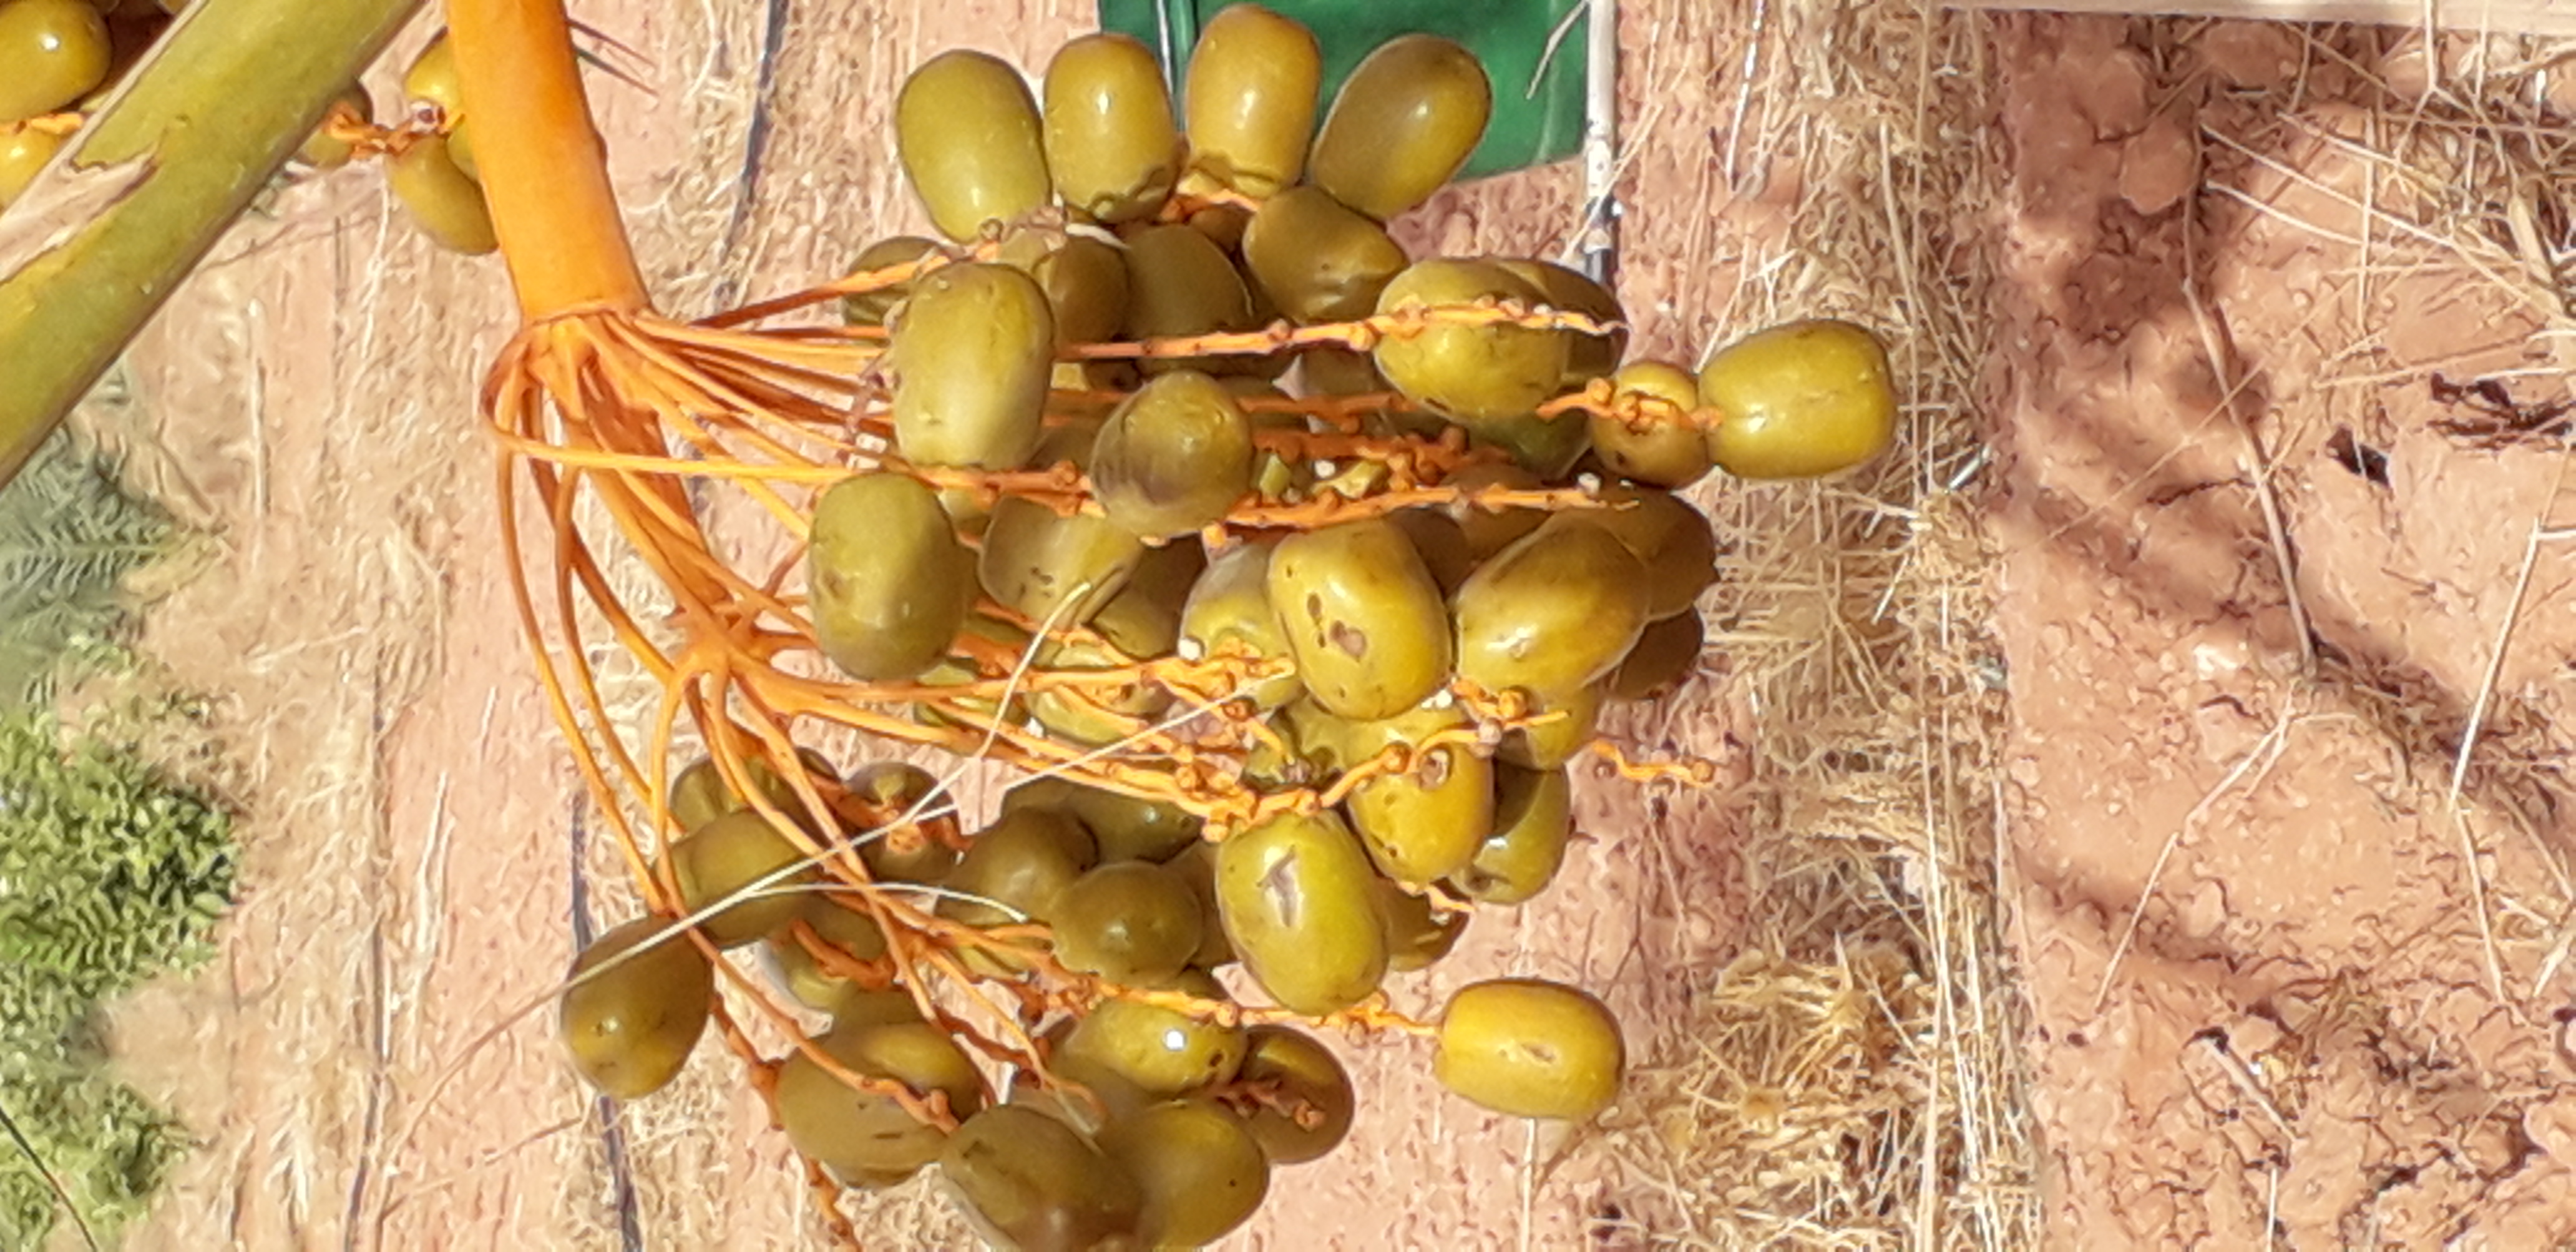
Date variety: Boufagous